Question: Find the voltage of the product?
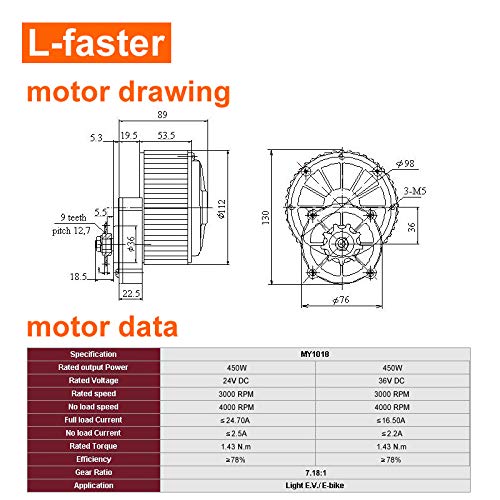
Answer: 24.0 volt